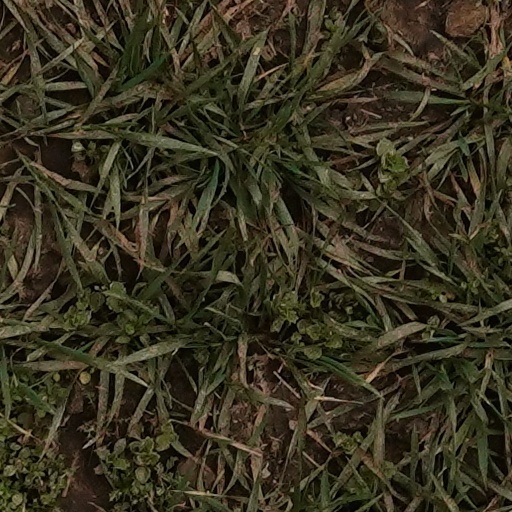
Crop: wheat